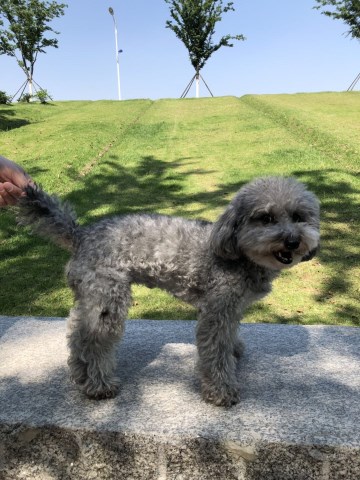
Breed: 7449-n000128-teddy